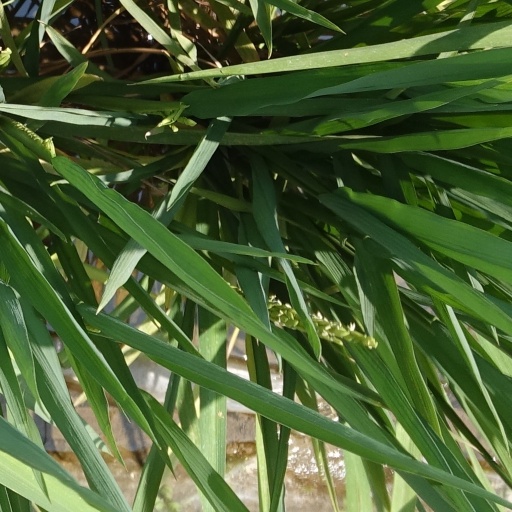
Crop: rice